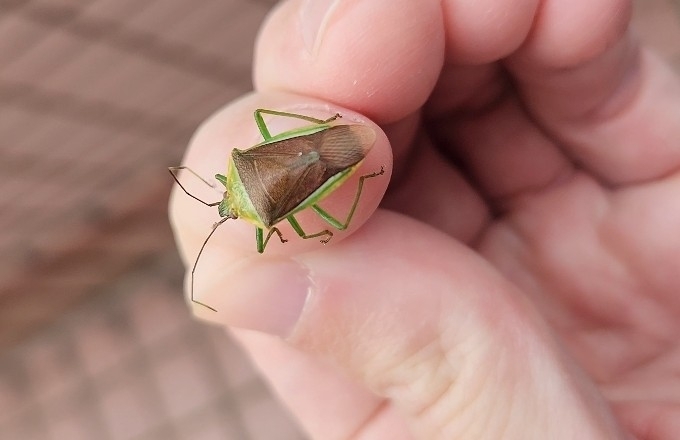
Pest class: stink_bug